Alexander I of Yugoslavia

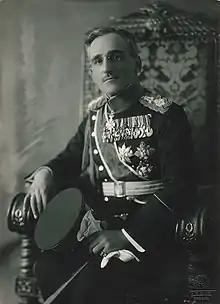

Alexander I Karađorđević (– 9 October 1934), also known as Alexander the Unifier ( / ), was King of the Serbs, Croats and Slovenes from 16 August 1921 to 3 October 1929 and King of Yugoslavia from 3 October 1929 until his assassination in 1934. His reign of 13 years is the longest of the three monarchs of the Kingdom of Yugoslavia.